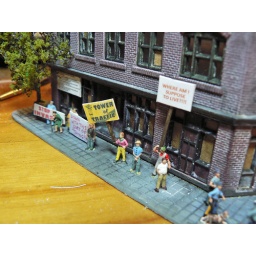
street detailing...More Nimby's protesting the new 29 story condo tower proposed by Quinntopia architects.I also added a tree.